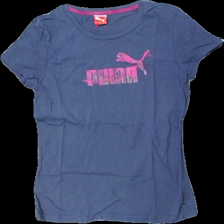
View: front
Type: T-shirt
Category: Ladies
Brand: Puma
Colors: Grey, Pink, Green
Material: 100% bomull
Pattern: Glitter
Cut: C-collar
Size: S
Season: All
Price range: <50
Recommended usage: Reuse
Description: t-shirt med glitter tryck